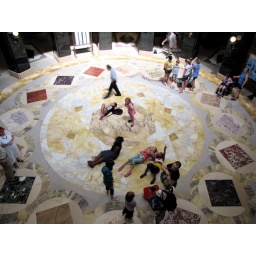
Kids taking in the view of the Wisconsin state capitol dome from the ground floor